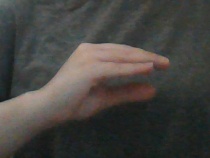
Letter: jeem